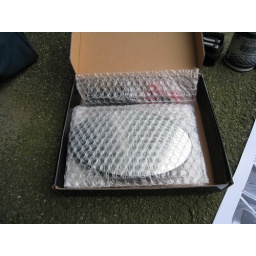
New mirrors in the box